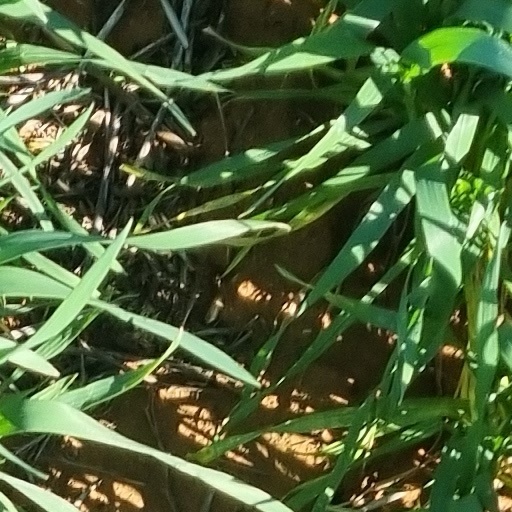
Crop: wheat